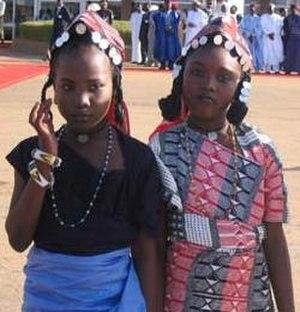
Jeunes filles en tenue traditionnelle Djerma, au cours d'une manifestation. Aujourd'hui, la plupart des femmes Djerma portent des vêtements modernes. Habillement décrit dans l'article Djermas. Svenska: Unga flickor som bär traditionella djerma-klänningar under en sammankomst. Idag bär de flesta kvinnor i djermafolket moderna kläder.
La région de Tillabéri est située au sud-ouest de la République du Niger.
Les Zarmas sont une population d'Afrique de l'Ouest, vivant essentiellement au Niger – où ils représentent 28 % de la population –, et d'une façon minoritaire au Nigeria, au Bénin, au Ghana et au Burkina Faso. Ils font partie du groupe Songhaï.